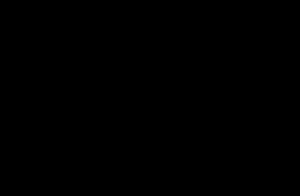
Un palonnier est une pièce servant à répartir les efforts.